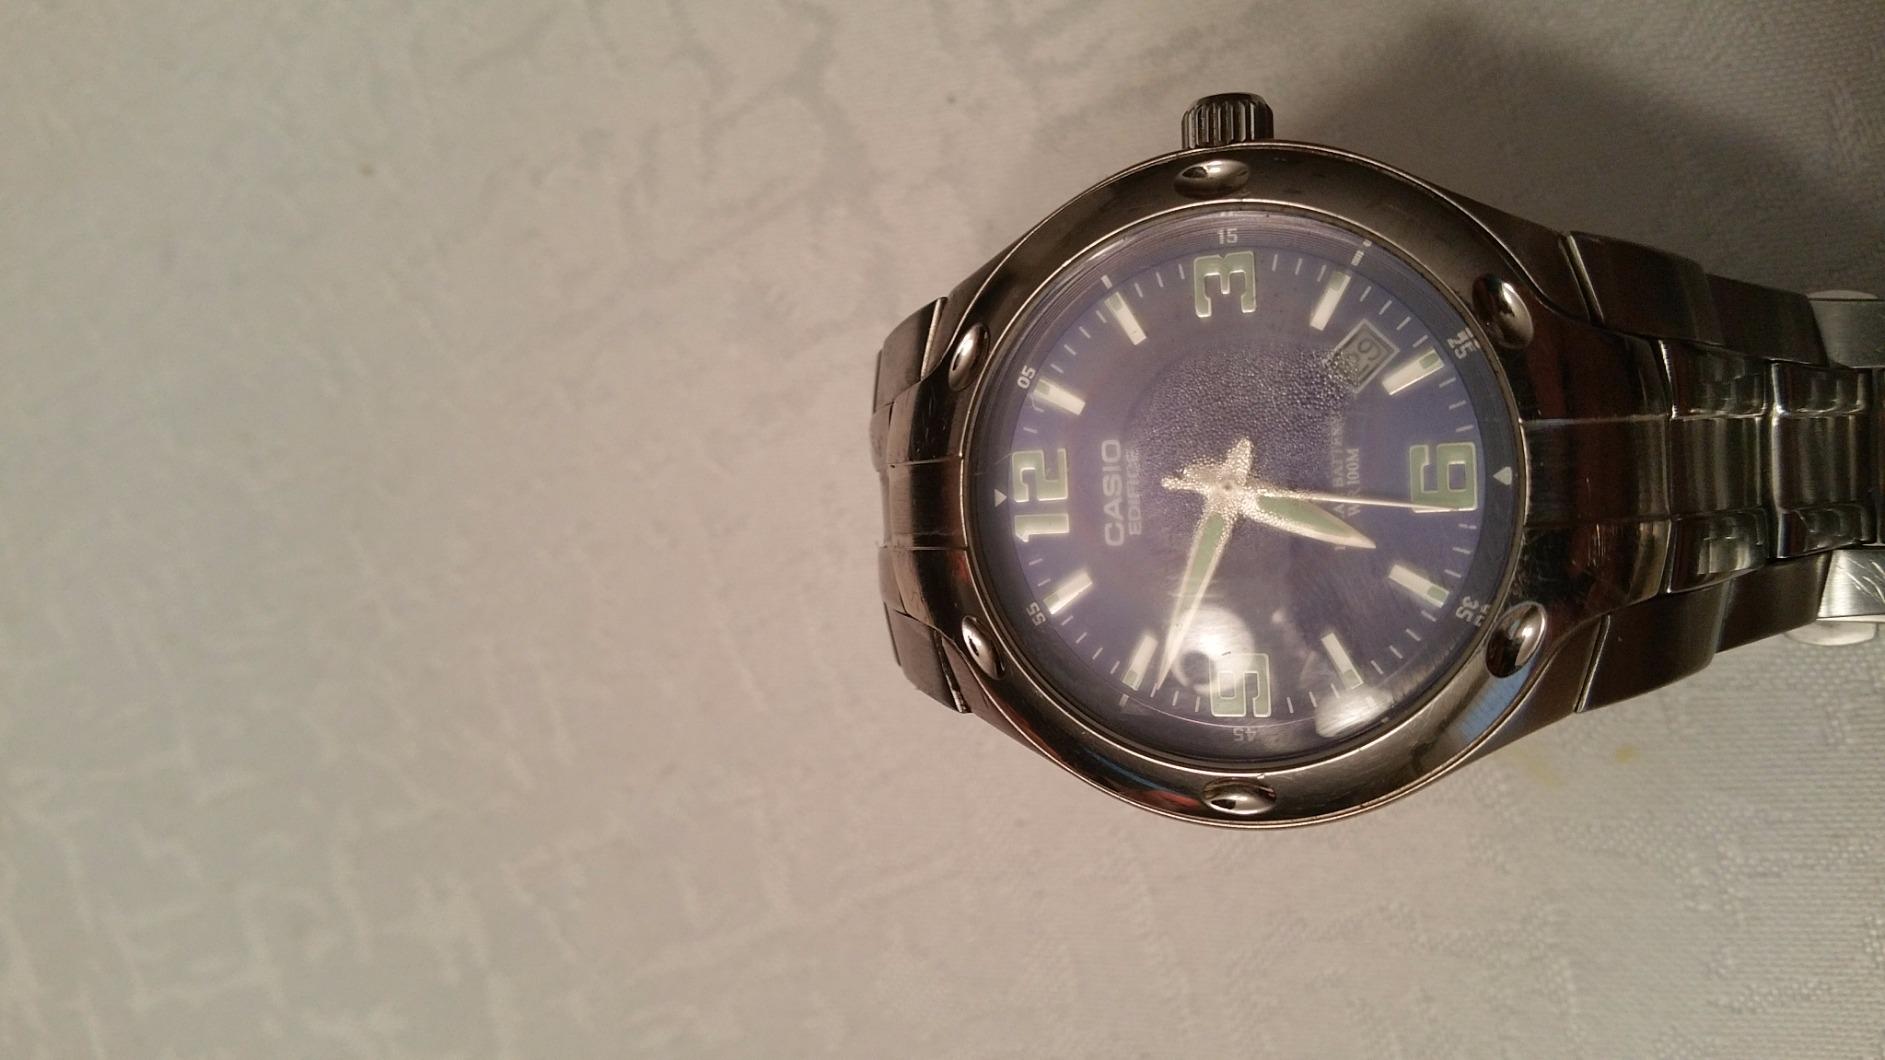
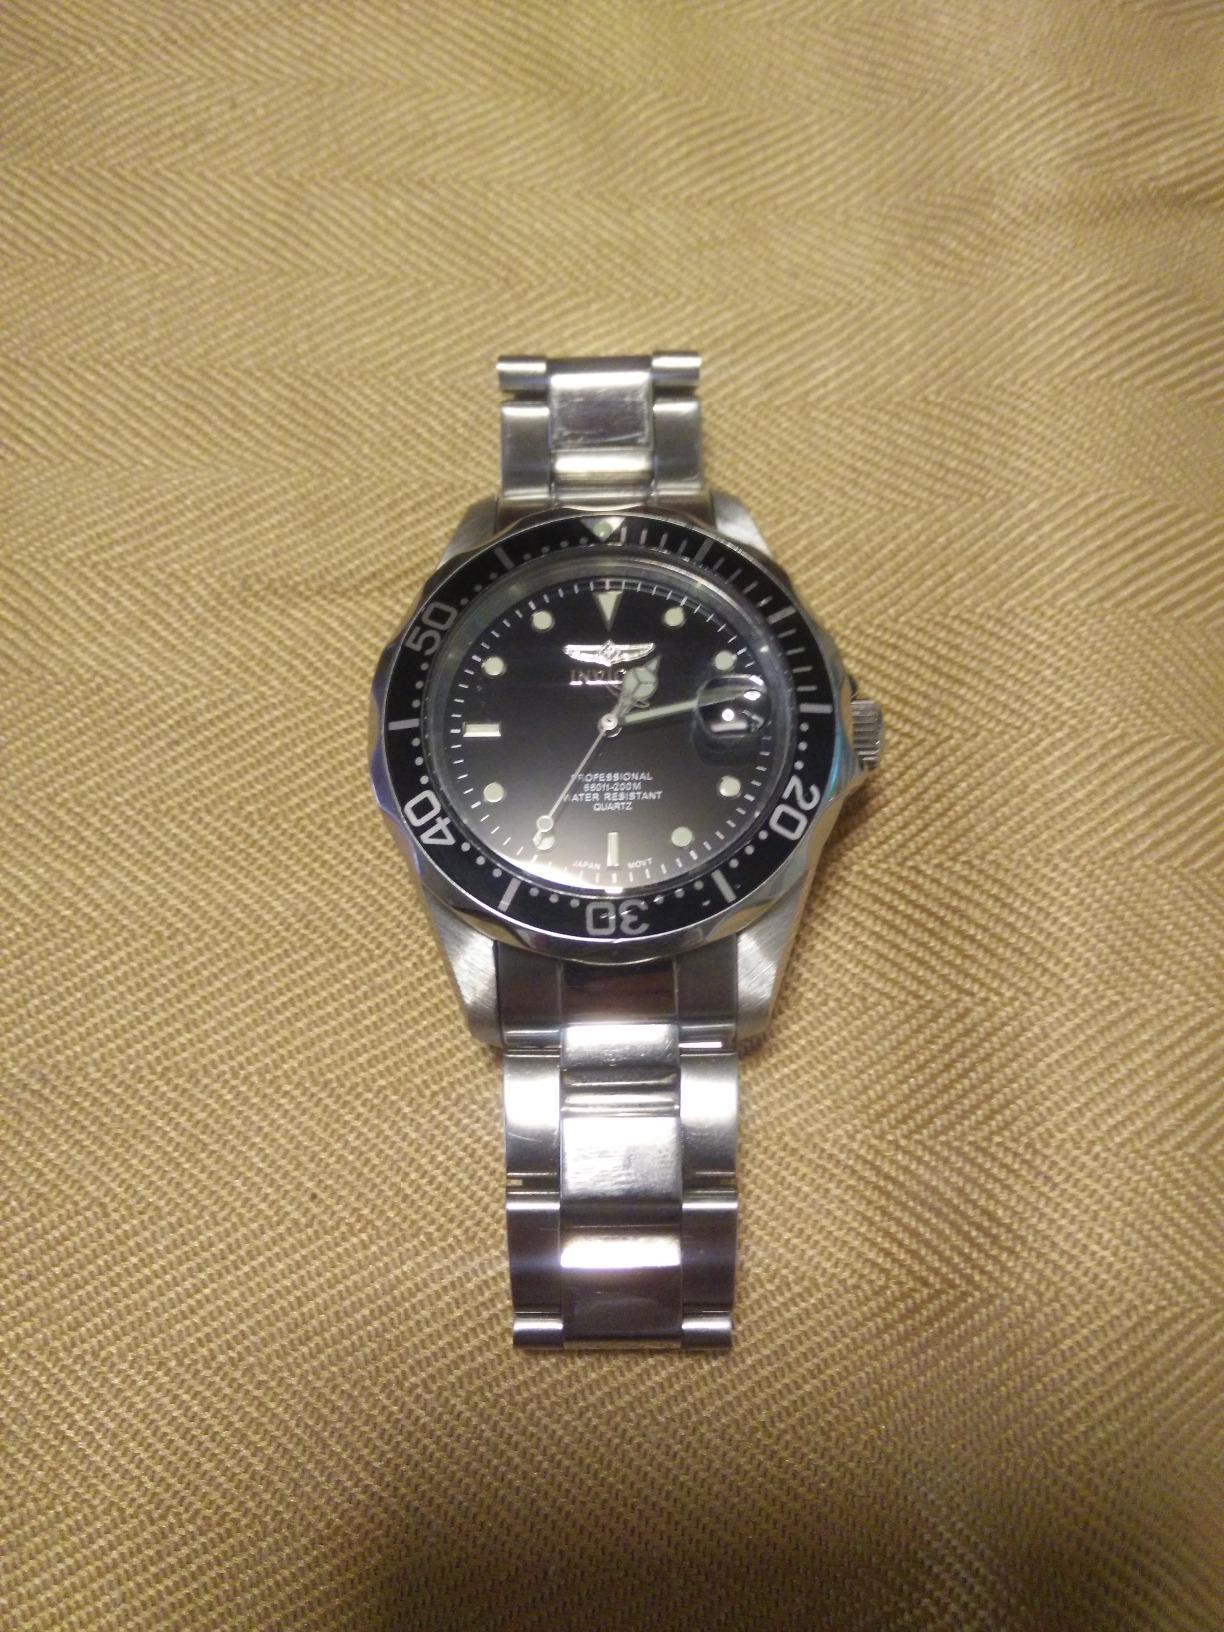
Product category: accessories_watch
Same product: no